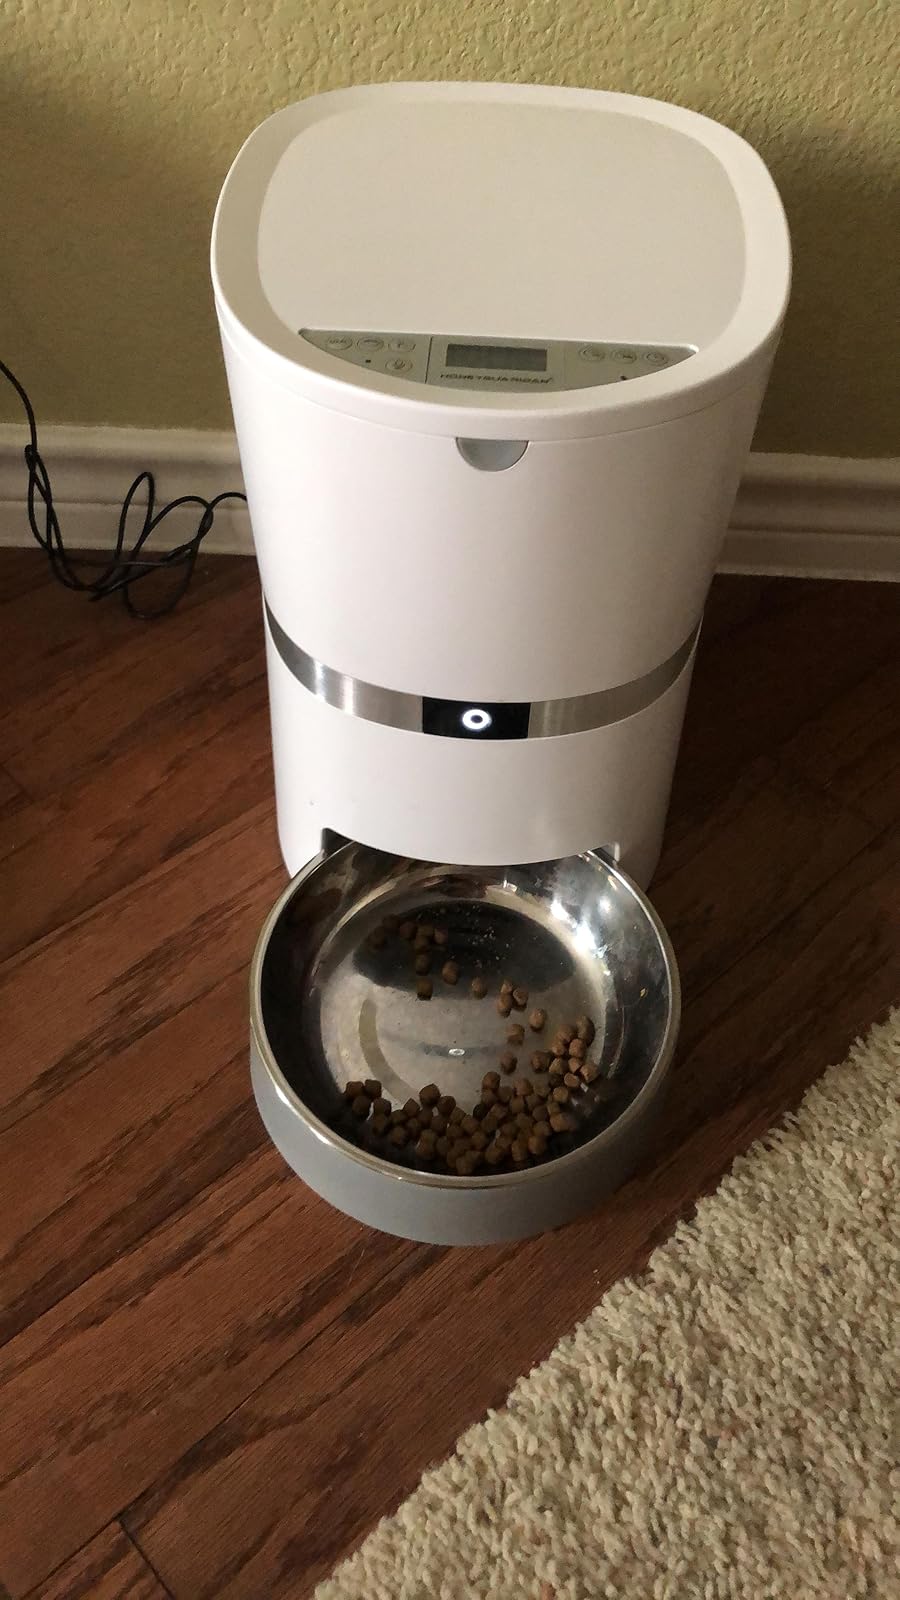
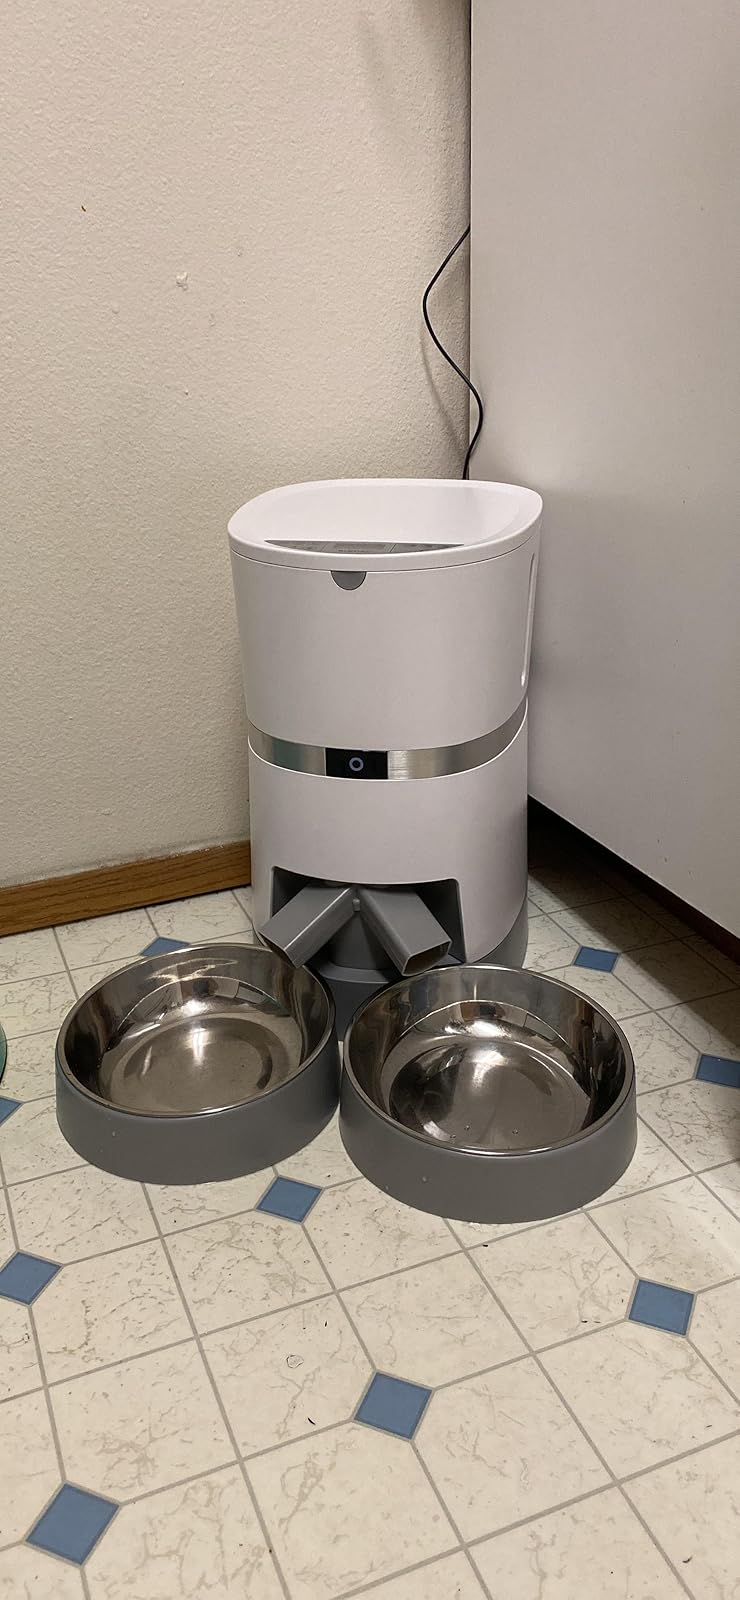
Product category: items_feeder
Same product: no